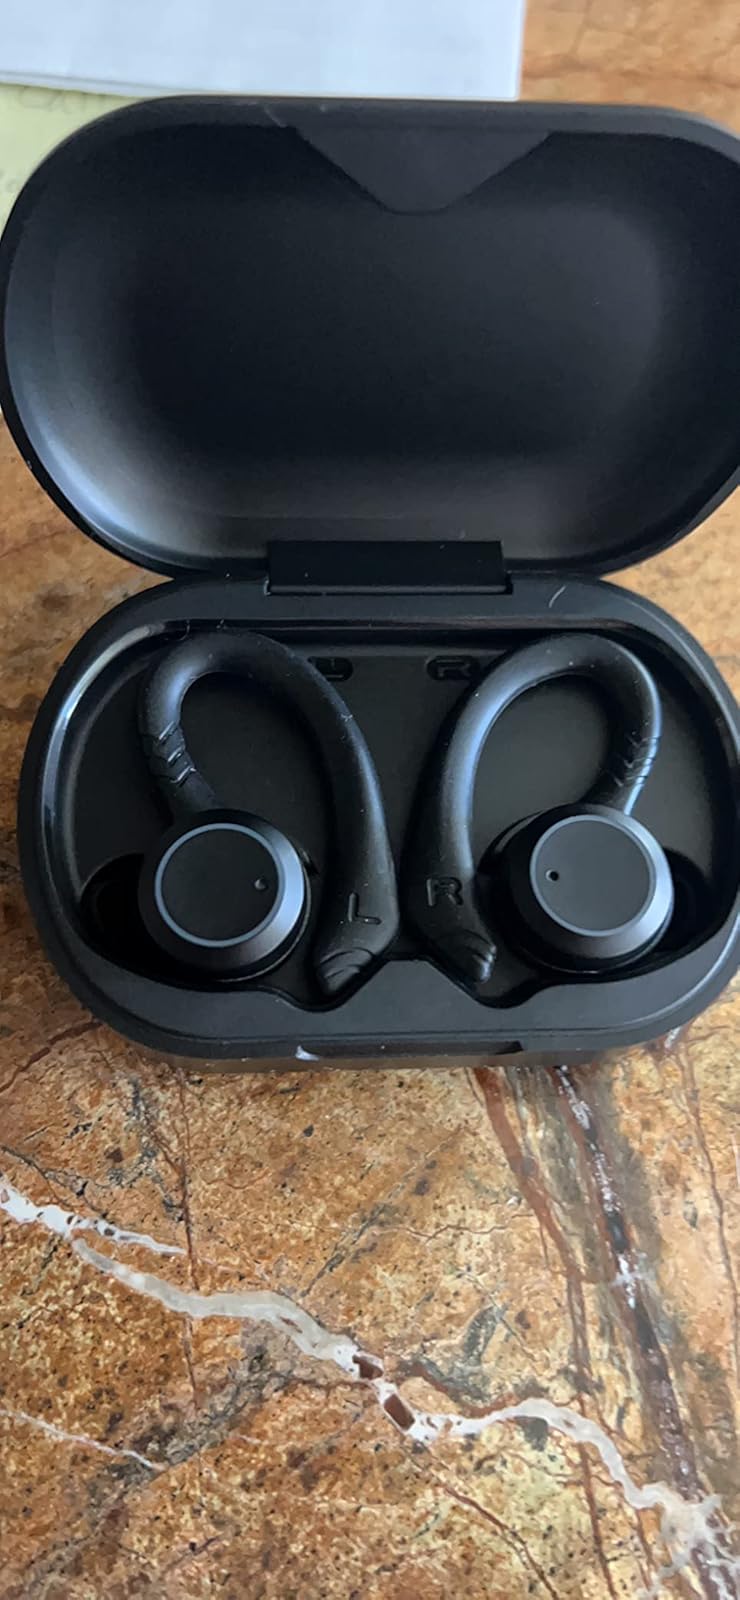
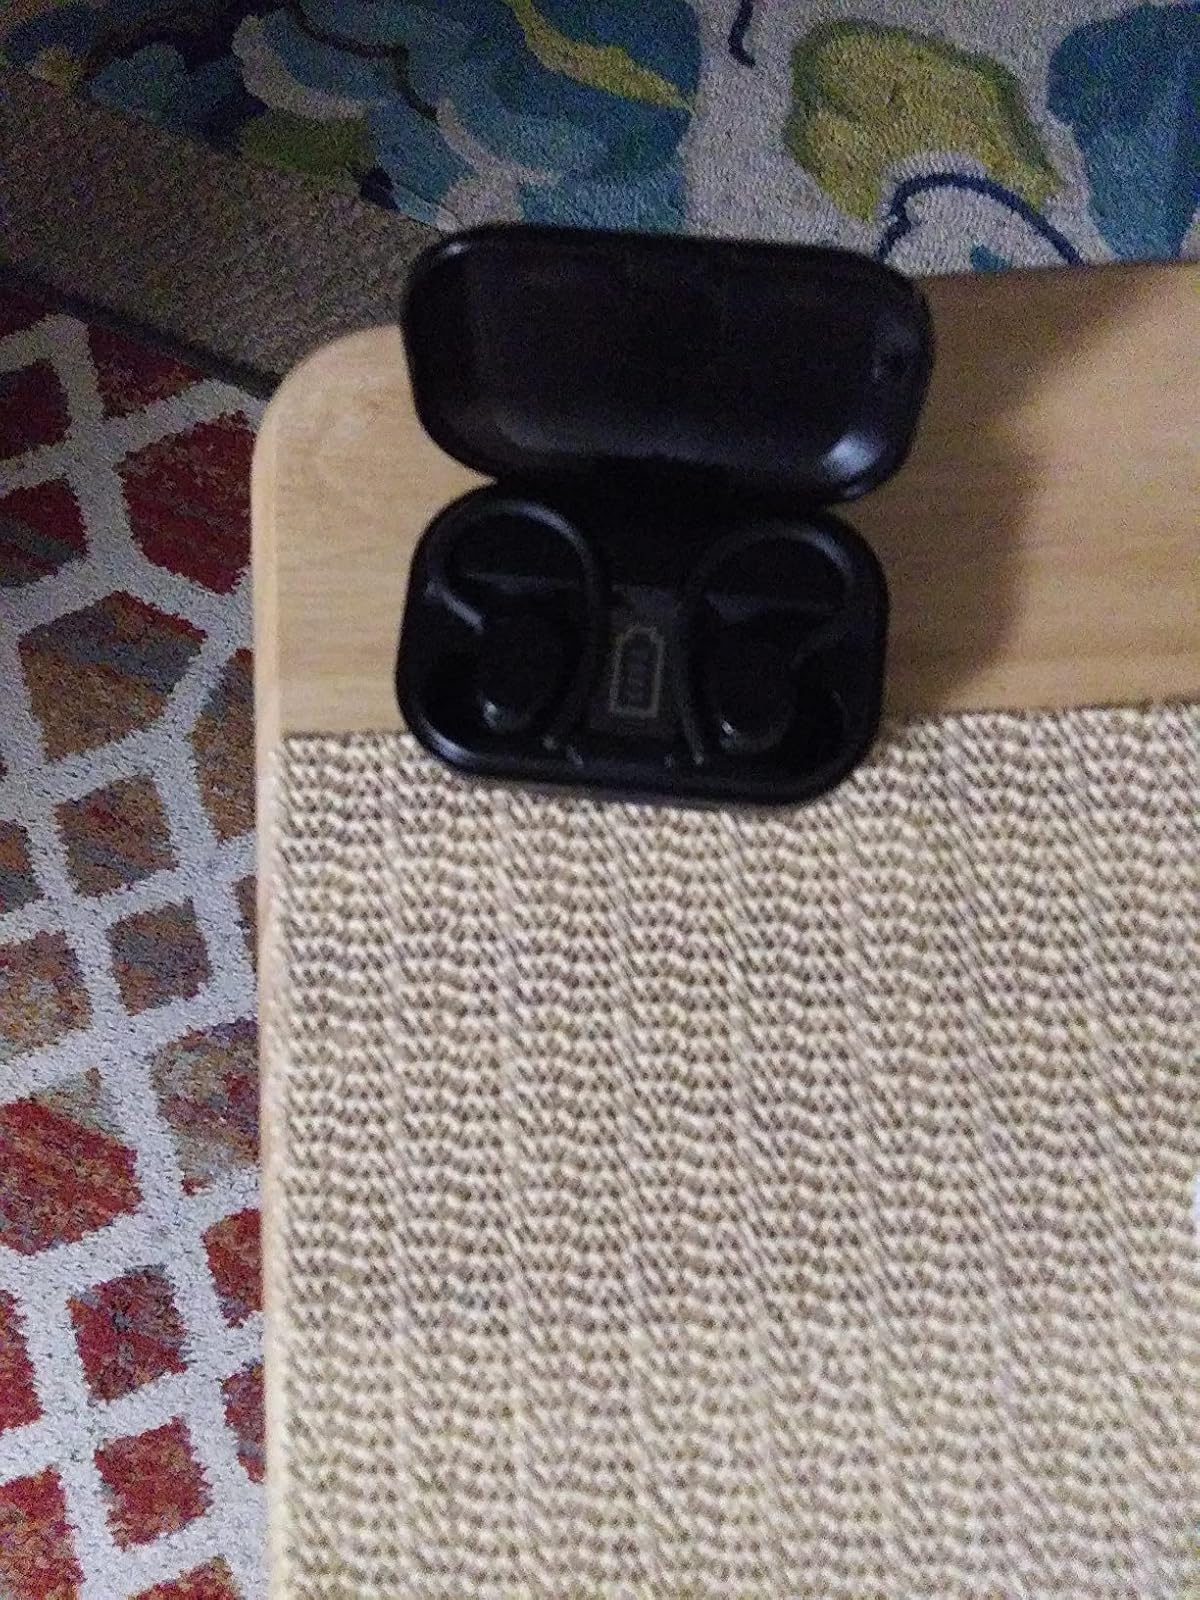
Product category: earbuds
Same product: no